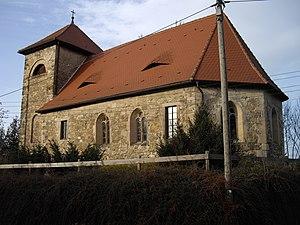
l'Eglise à Heiligenthal-Lochwitz